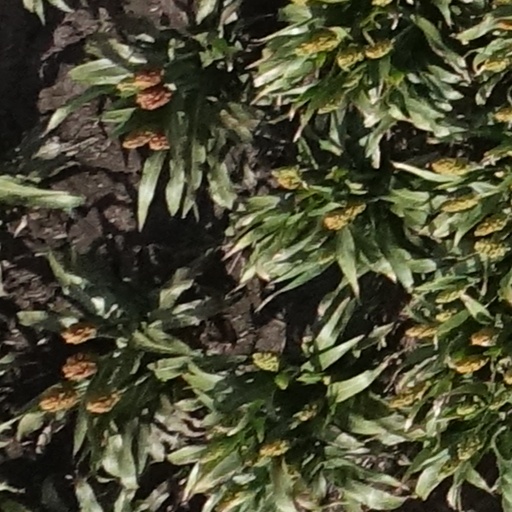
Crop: sorghum